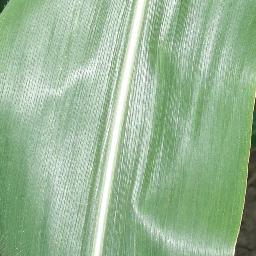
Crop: corn
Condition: (maize)_healthy